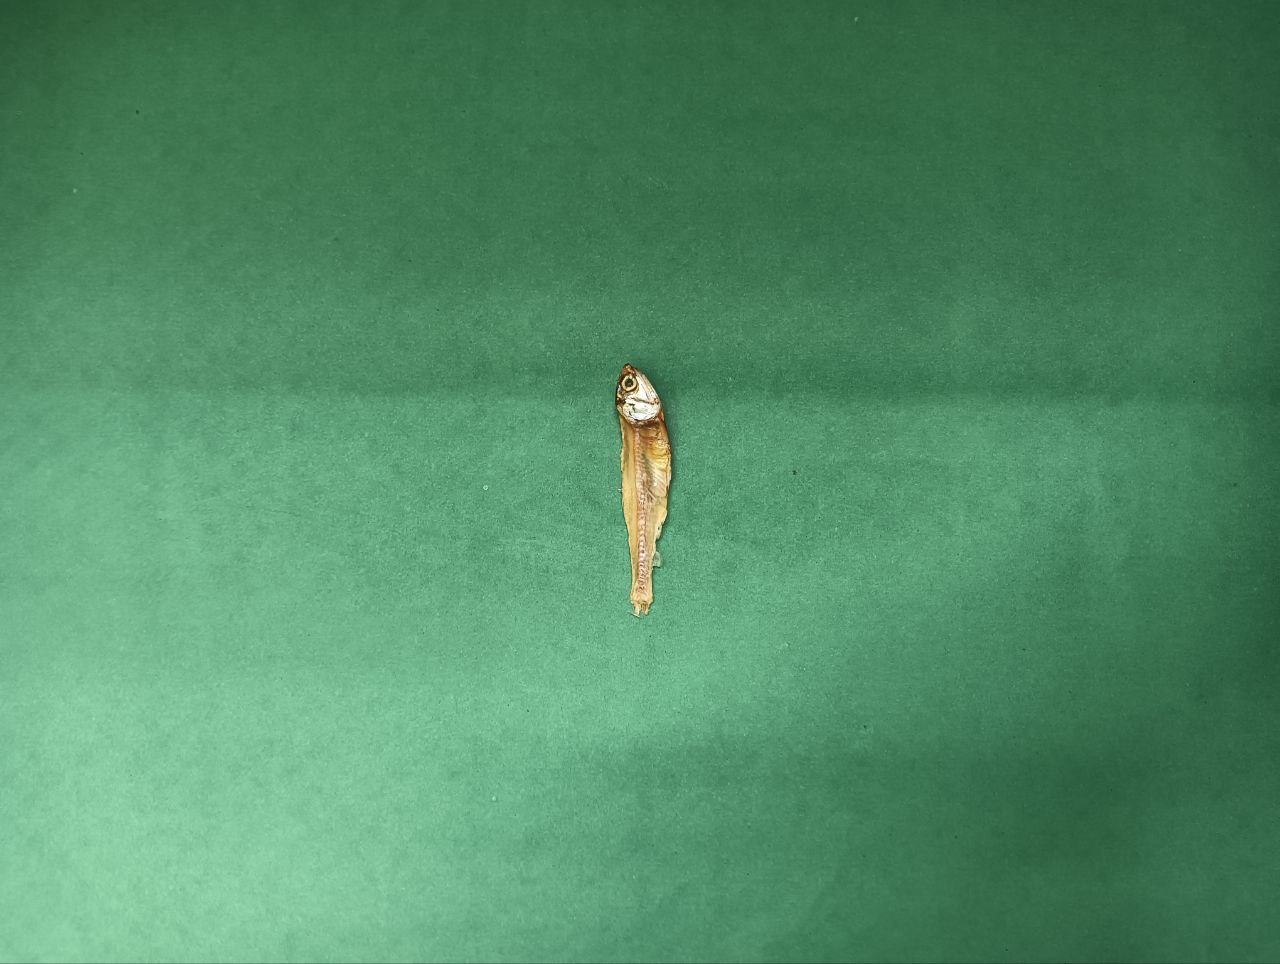
Species: narkeli